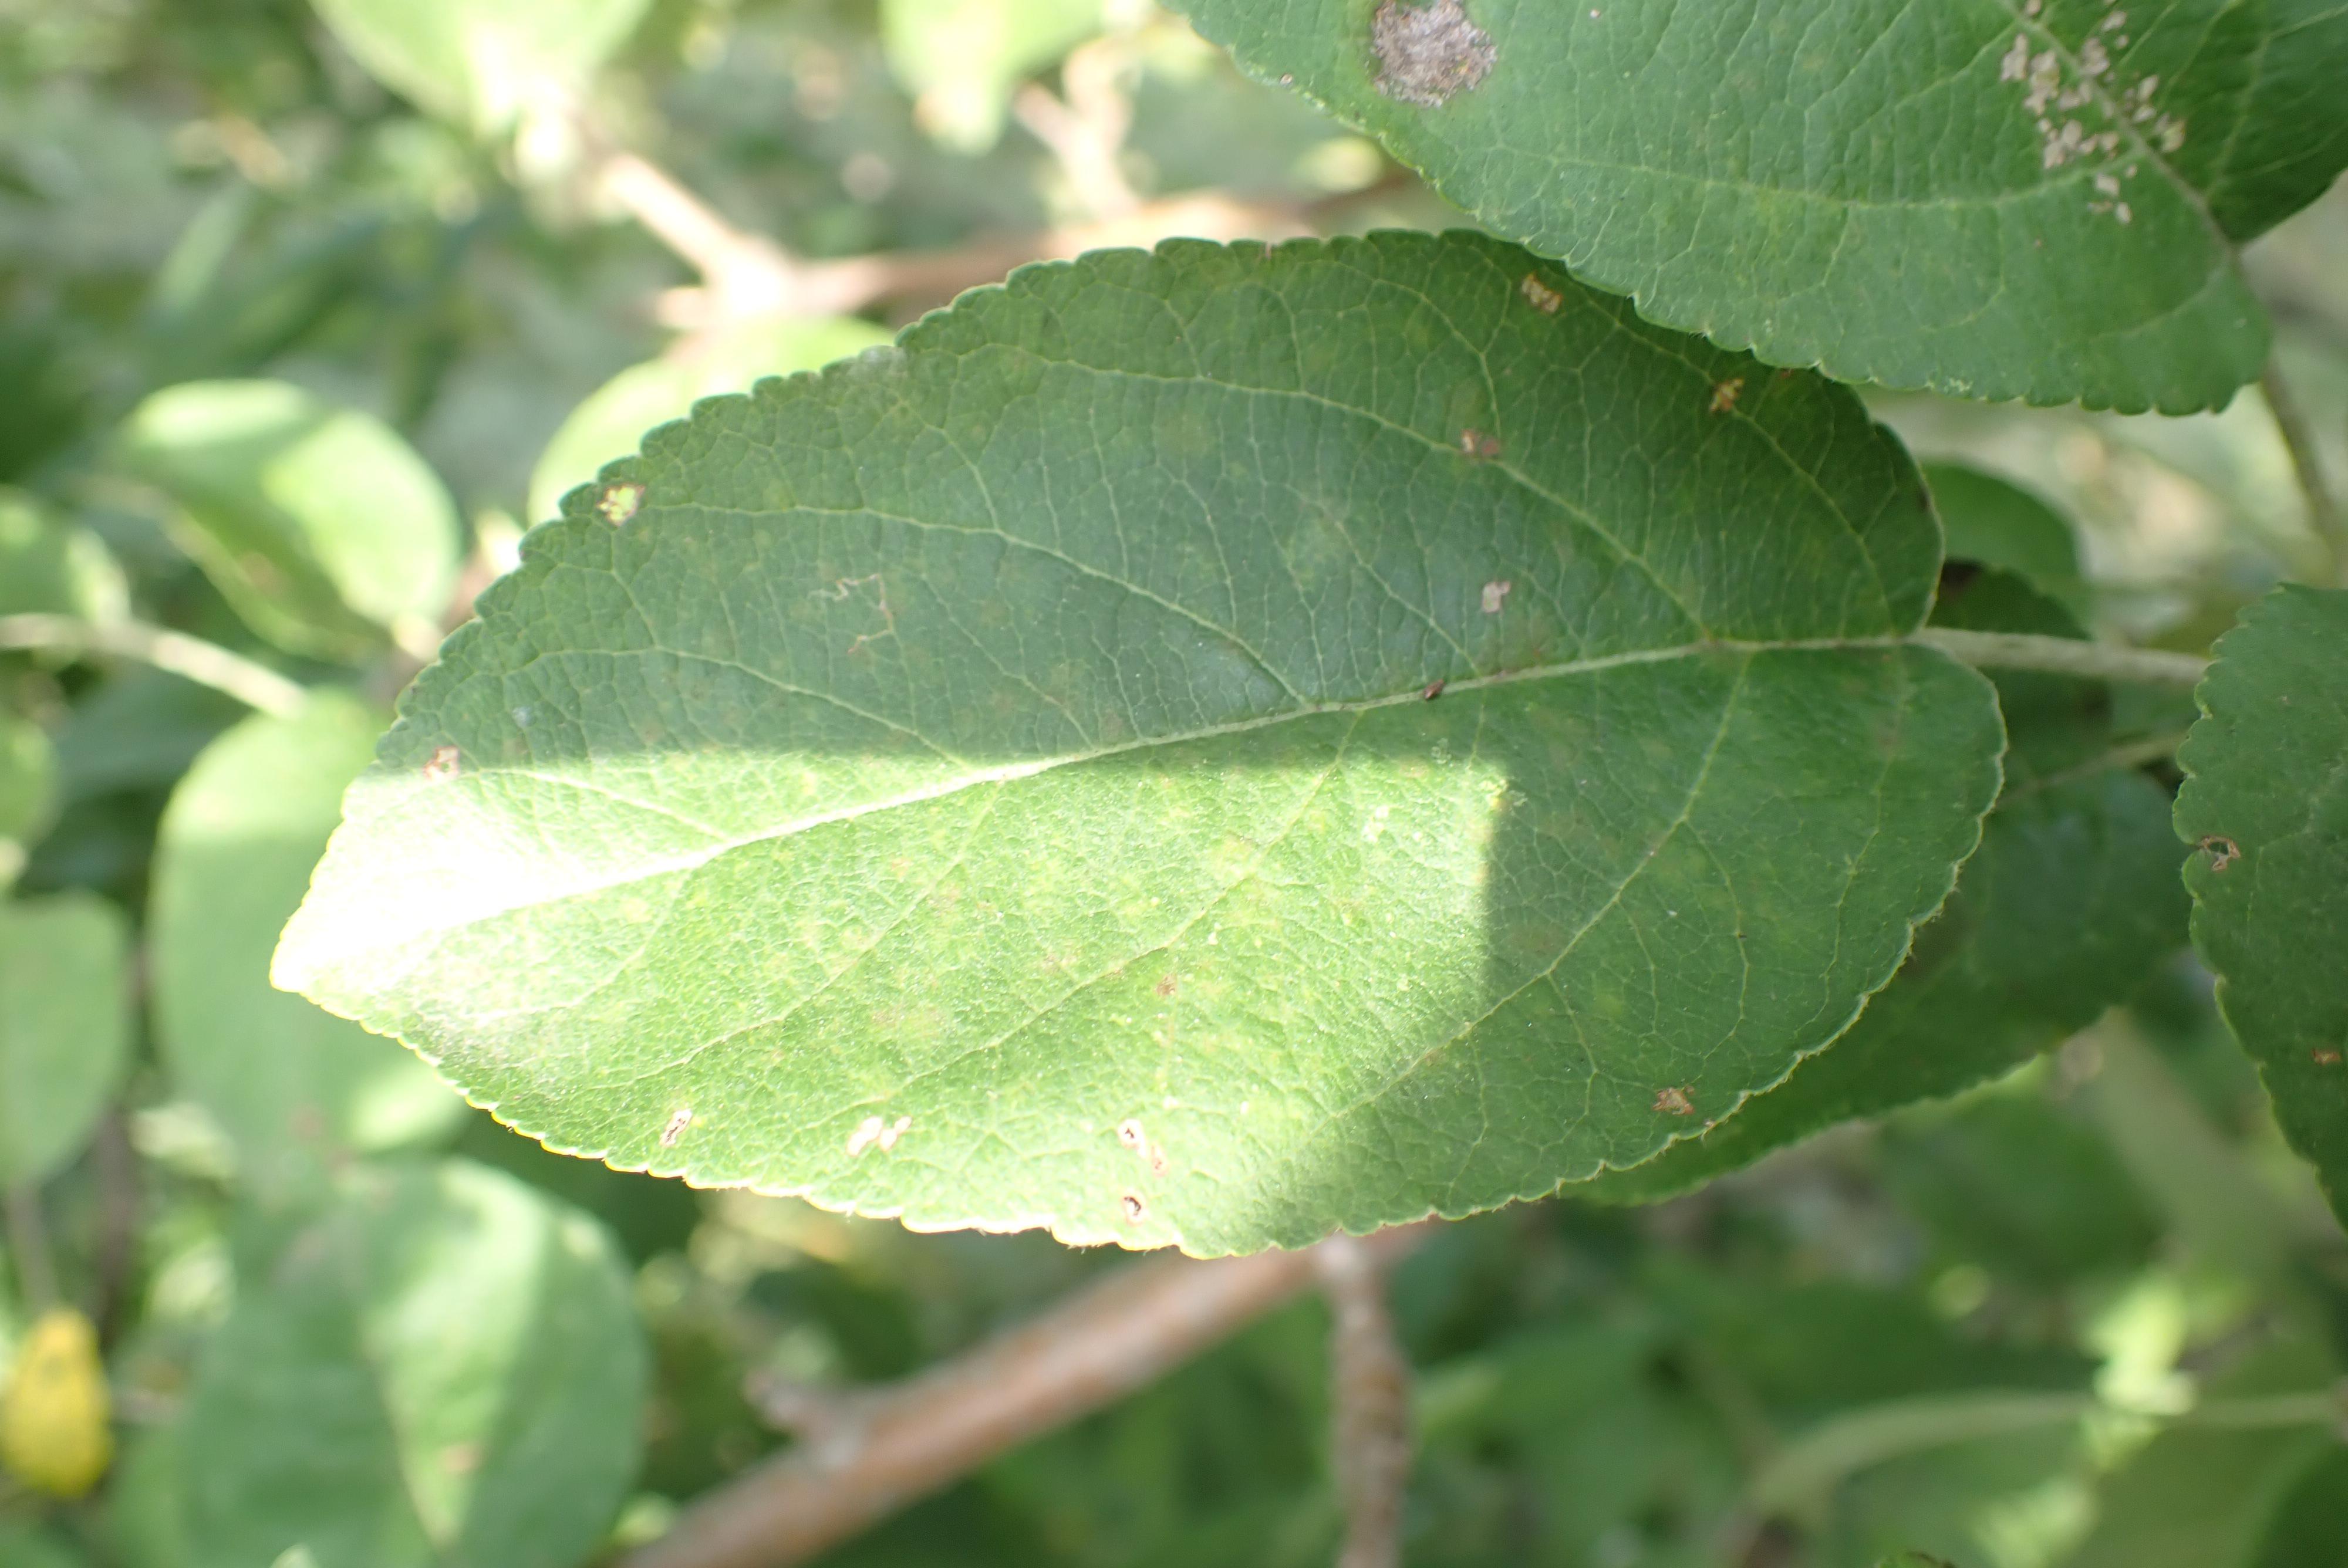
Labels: complex